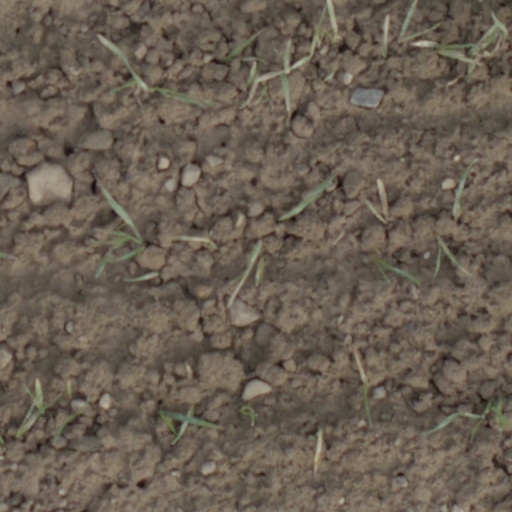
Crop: wheat